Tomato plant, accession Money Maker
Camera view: vertical (180 deg); turntable rotation: 0 degrees
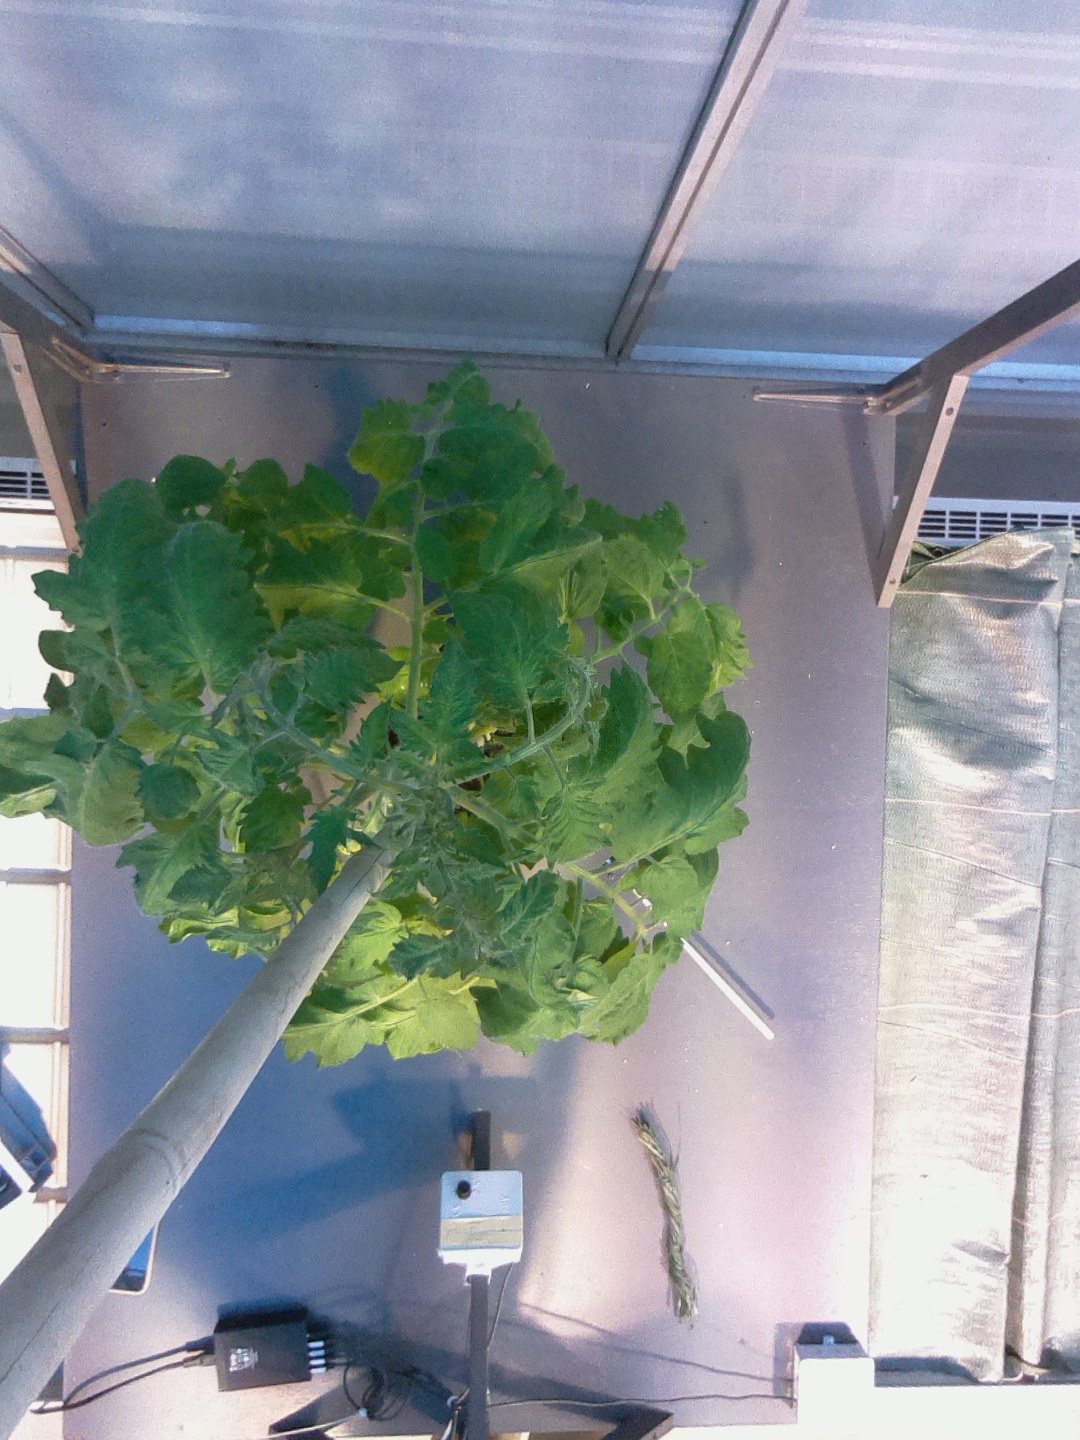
BBCH growth stage 69: End of flowering, 90%-100% of flowers open, more petals falling